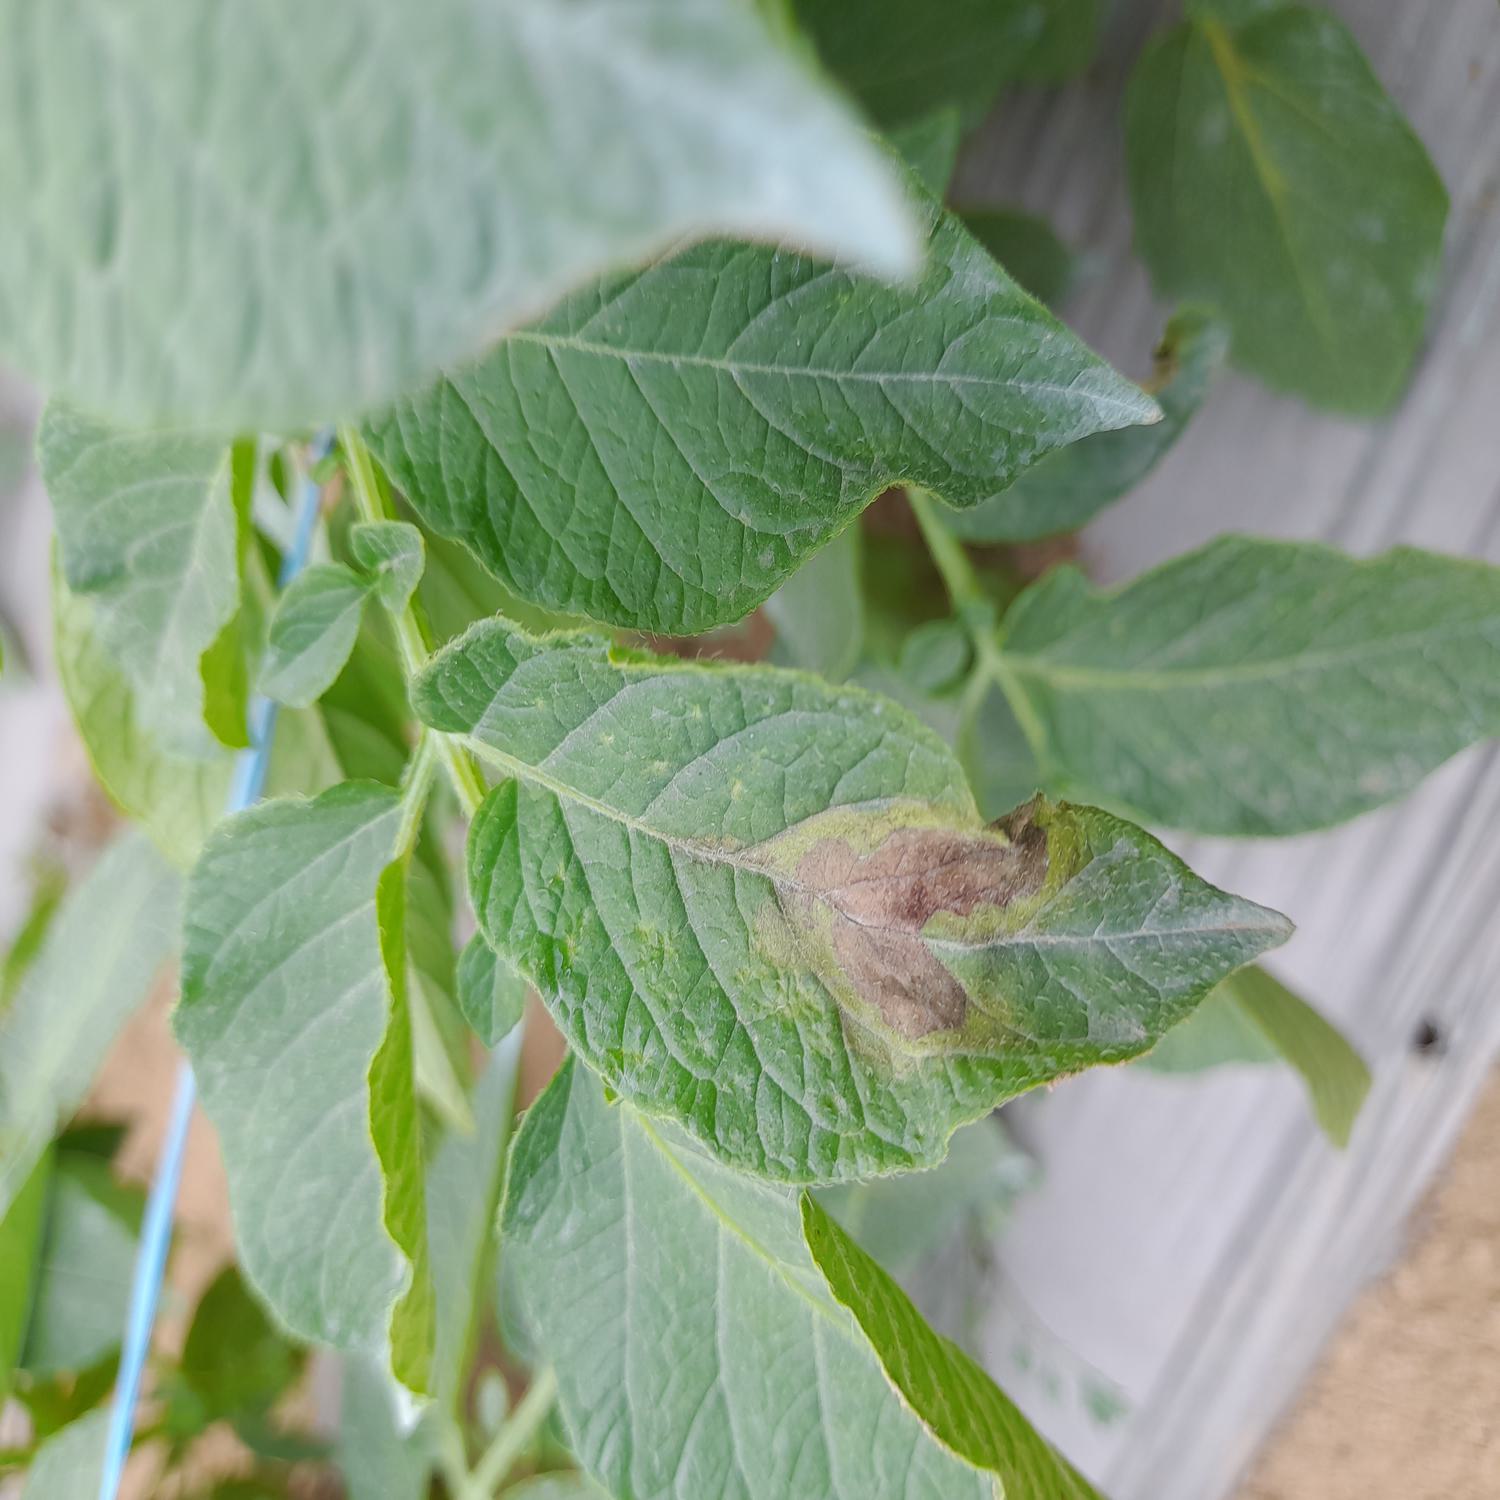
Label: Phytopthora